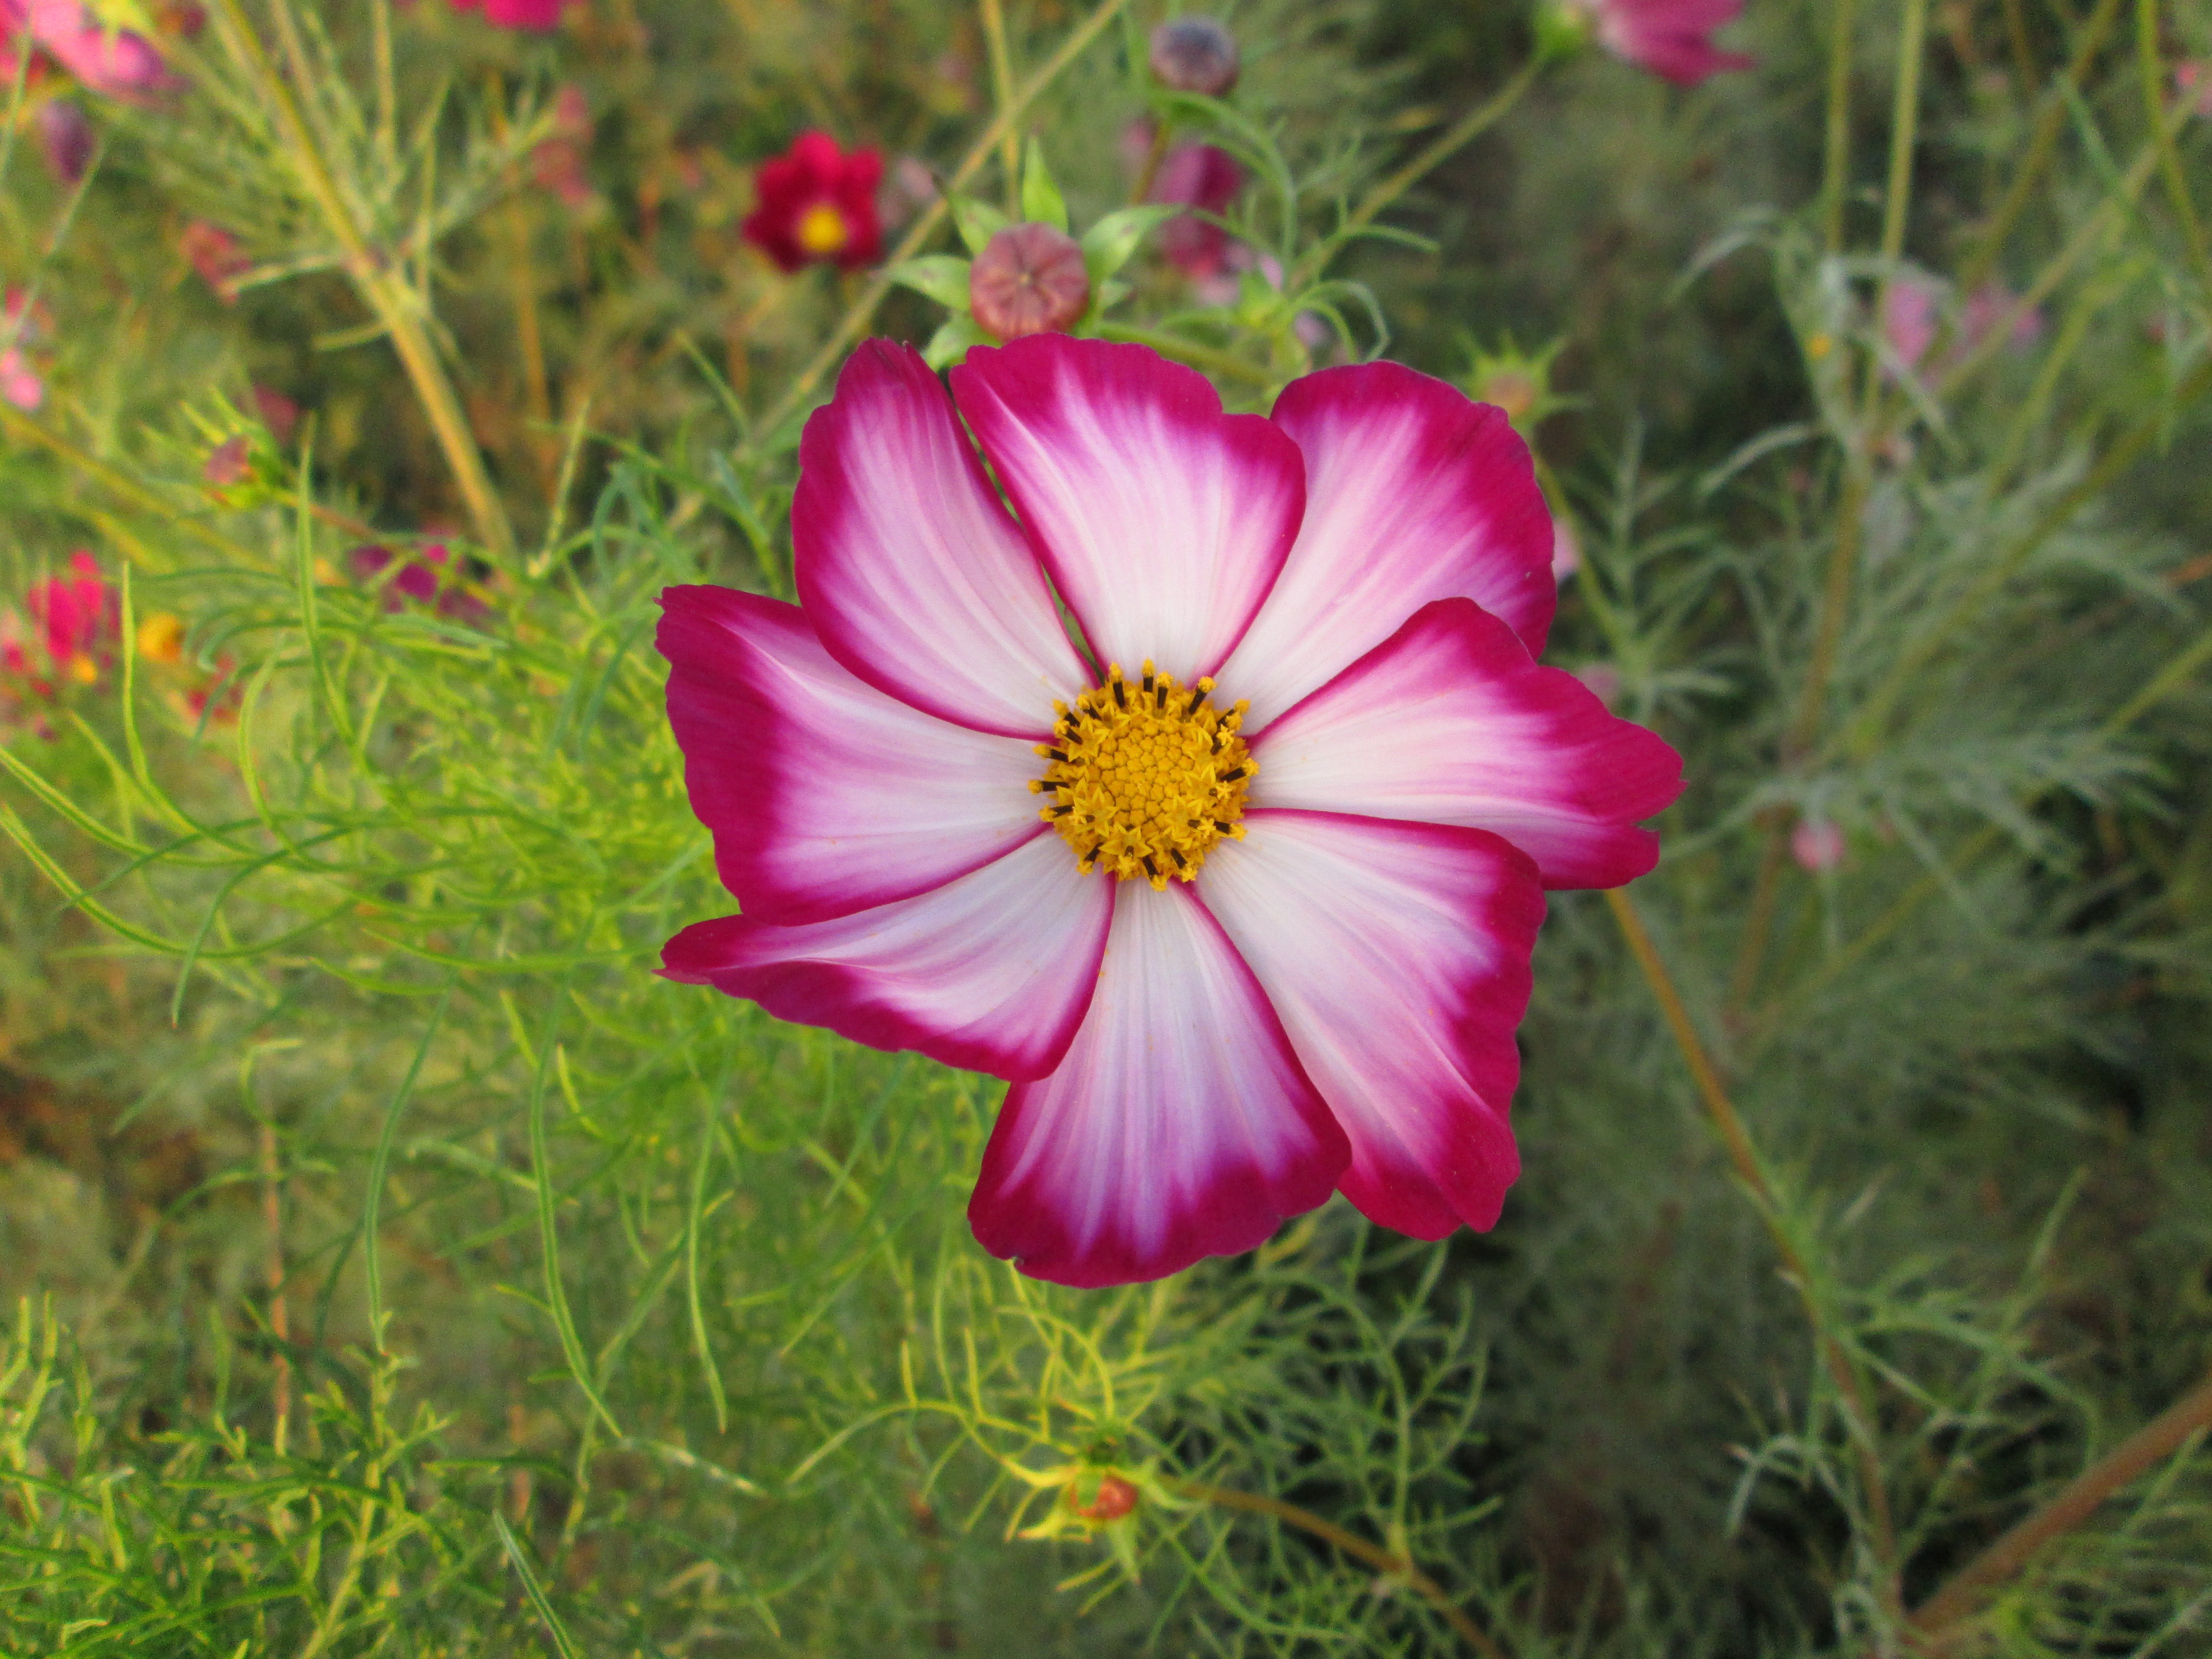
nature, plant, field, meadow, flower, petal, red, botany, pink, flora, wildflower, flowers, chrysanthemum, macro photography, flowering plant, daisy family, annual plant, plant stem, land plant, garden cosmos